YMCA Camp Fitch on Lake Erie

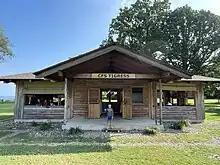
A Camp Fitch Cabin, Front View, overlooking Lake Erie (summer 2023)

In 2017, the camp decided to upgrade its permanent housing from the cabinet to a larger cabin structure of its own unique design. Wanting to retain the camp’s tradition of “open air meets enclosed structure”, the new design retains the openness of the previous cabent while incorporating features found in traditional cabins at other camps. Cabins sit on a 44-foot by 35-foot foundation with a post and beam construction built from century old reclaimed douglas fir. The cabins comprise two separate wings to house campers and staff. The sleeping areas nearly double the capacity of the cabents and improve supervision as multiple staff are housed with the campers. To maintain the openair feel of a cabent, a large portion of each exterior wall has been left open to allow for a flowing cross breeze from Lake Erie. In the event of inclement weather, all-weather siding can be rolled down over the open areas in a similar style to the cabents. As of 2024, Camp Fitch has built 16 cabins to house all campers under age 13. Its current plans are to eventually build at least 26 in total.